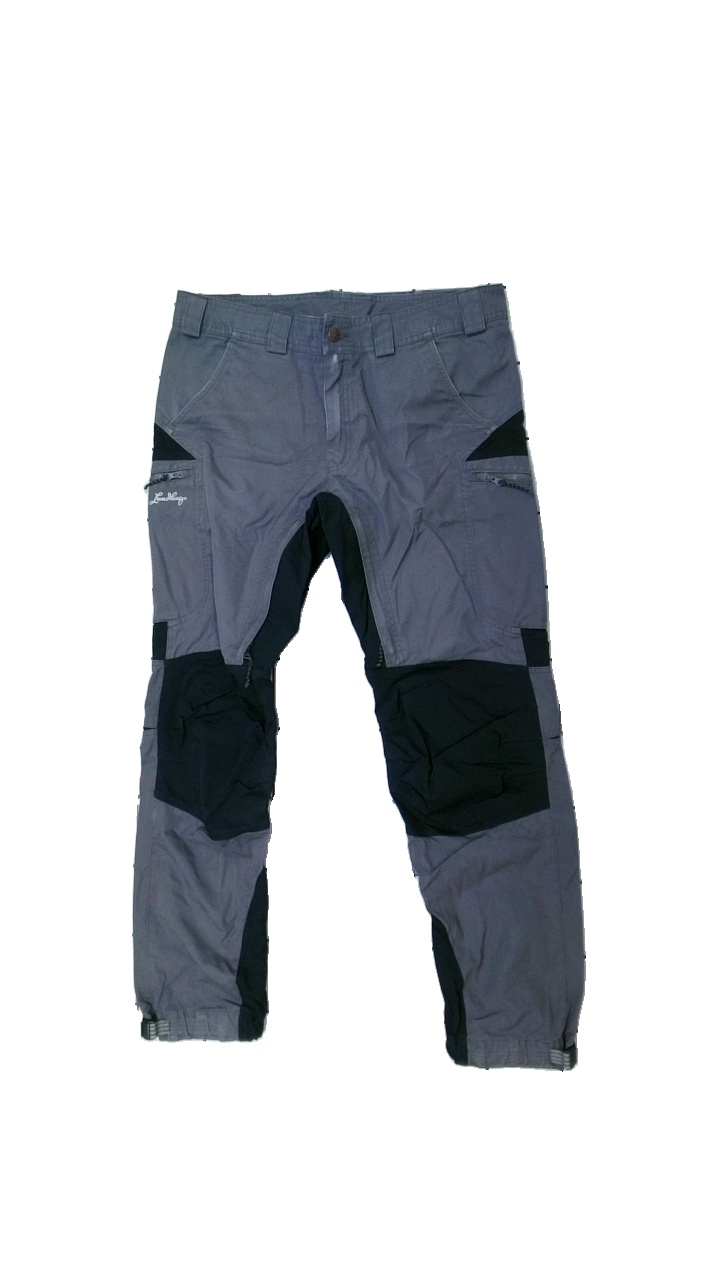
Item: Trousers (Men)
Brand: Lundhags
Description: black and grey utility trousers
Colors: Grey, Black
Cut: Regular
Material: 65% Polyester 35% Cotton
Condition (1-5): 4
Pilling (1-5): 5
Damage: color damage
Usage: Reuse
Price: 150-250